M728 combat engineer vehicle

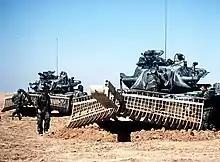
M728A1s of 72nd Engineering Company, 24th Infantry Division, inspecting a mine-clearing rake, Operation Desert Storm 18-FEB-1991

It is usually equipped with either a hydraulically operated M9 dozer blade assembly or a D7 mine plough. The M9 dozer blade Assembly is used for clearing the way, filling depressions, leveling ground and for other purposes. The D7 mine plough is a V-shaped plough that performs countermine activities by lifting surface laid mines and pushing them to the side as the vehicle moves forward. They are controlled by the driver.